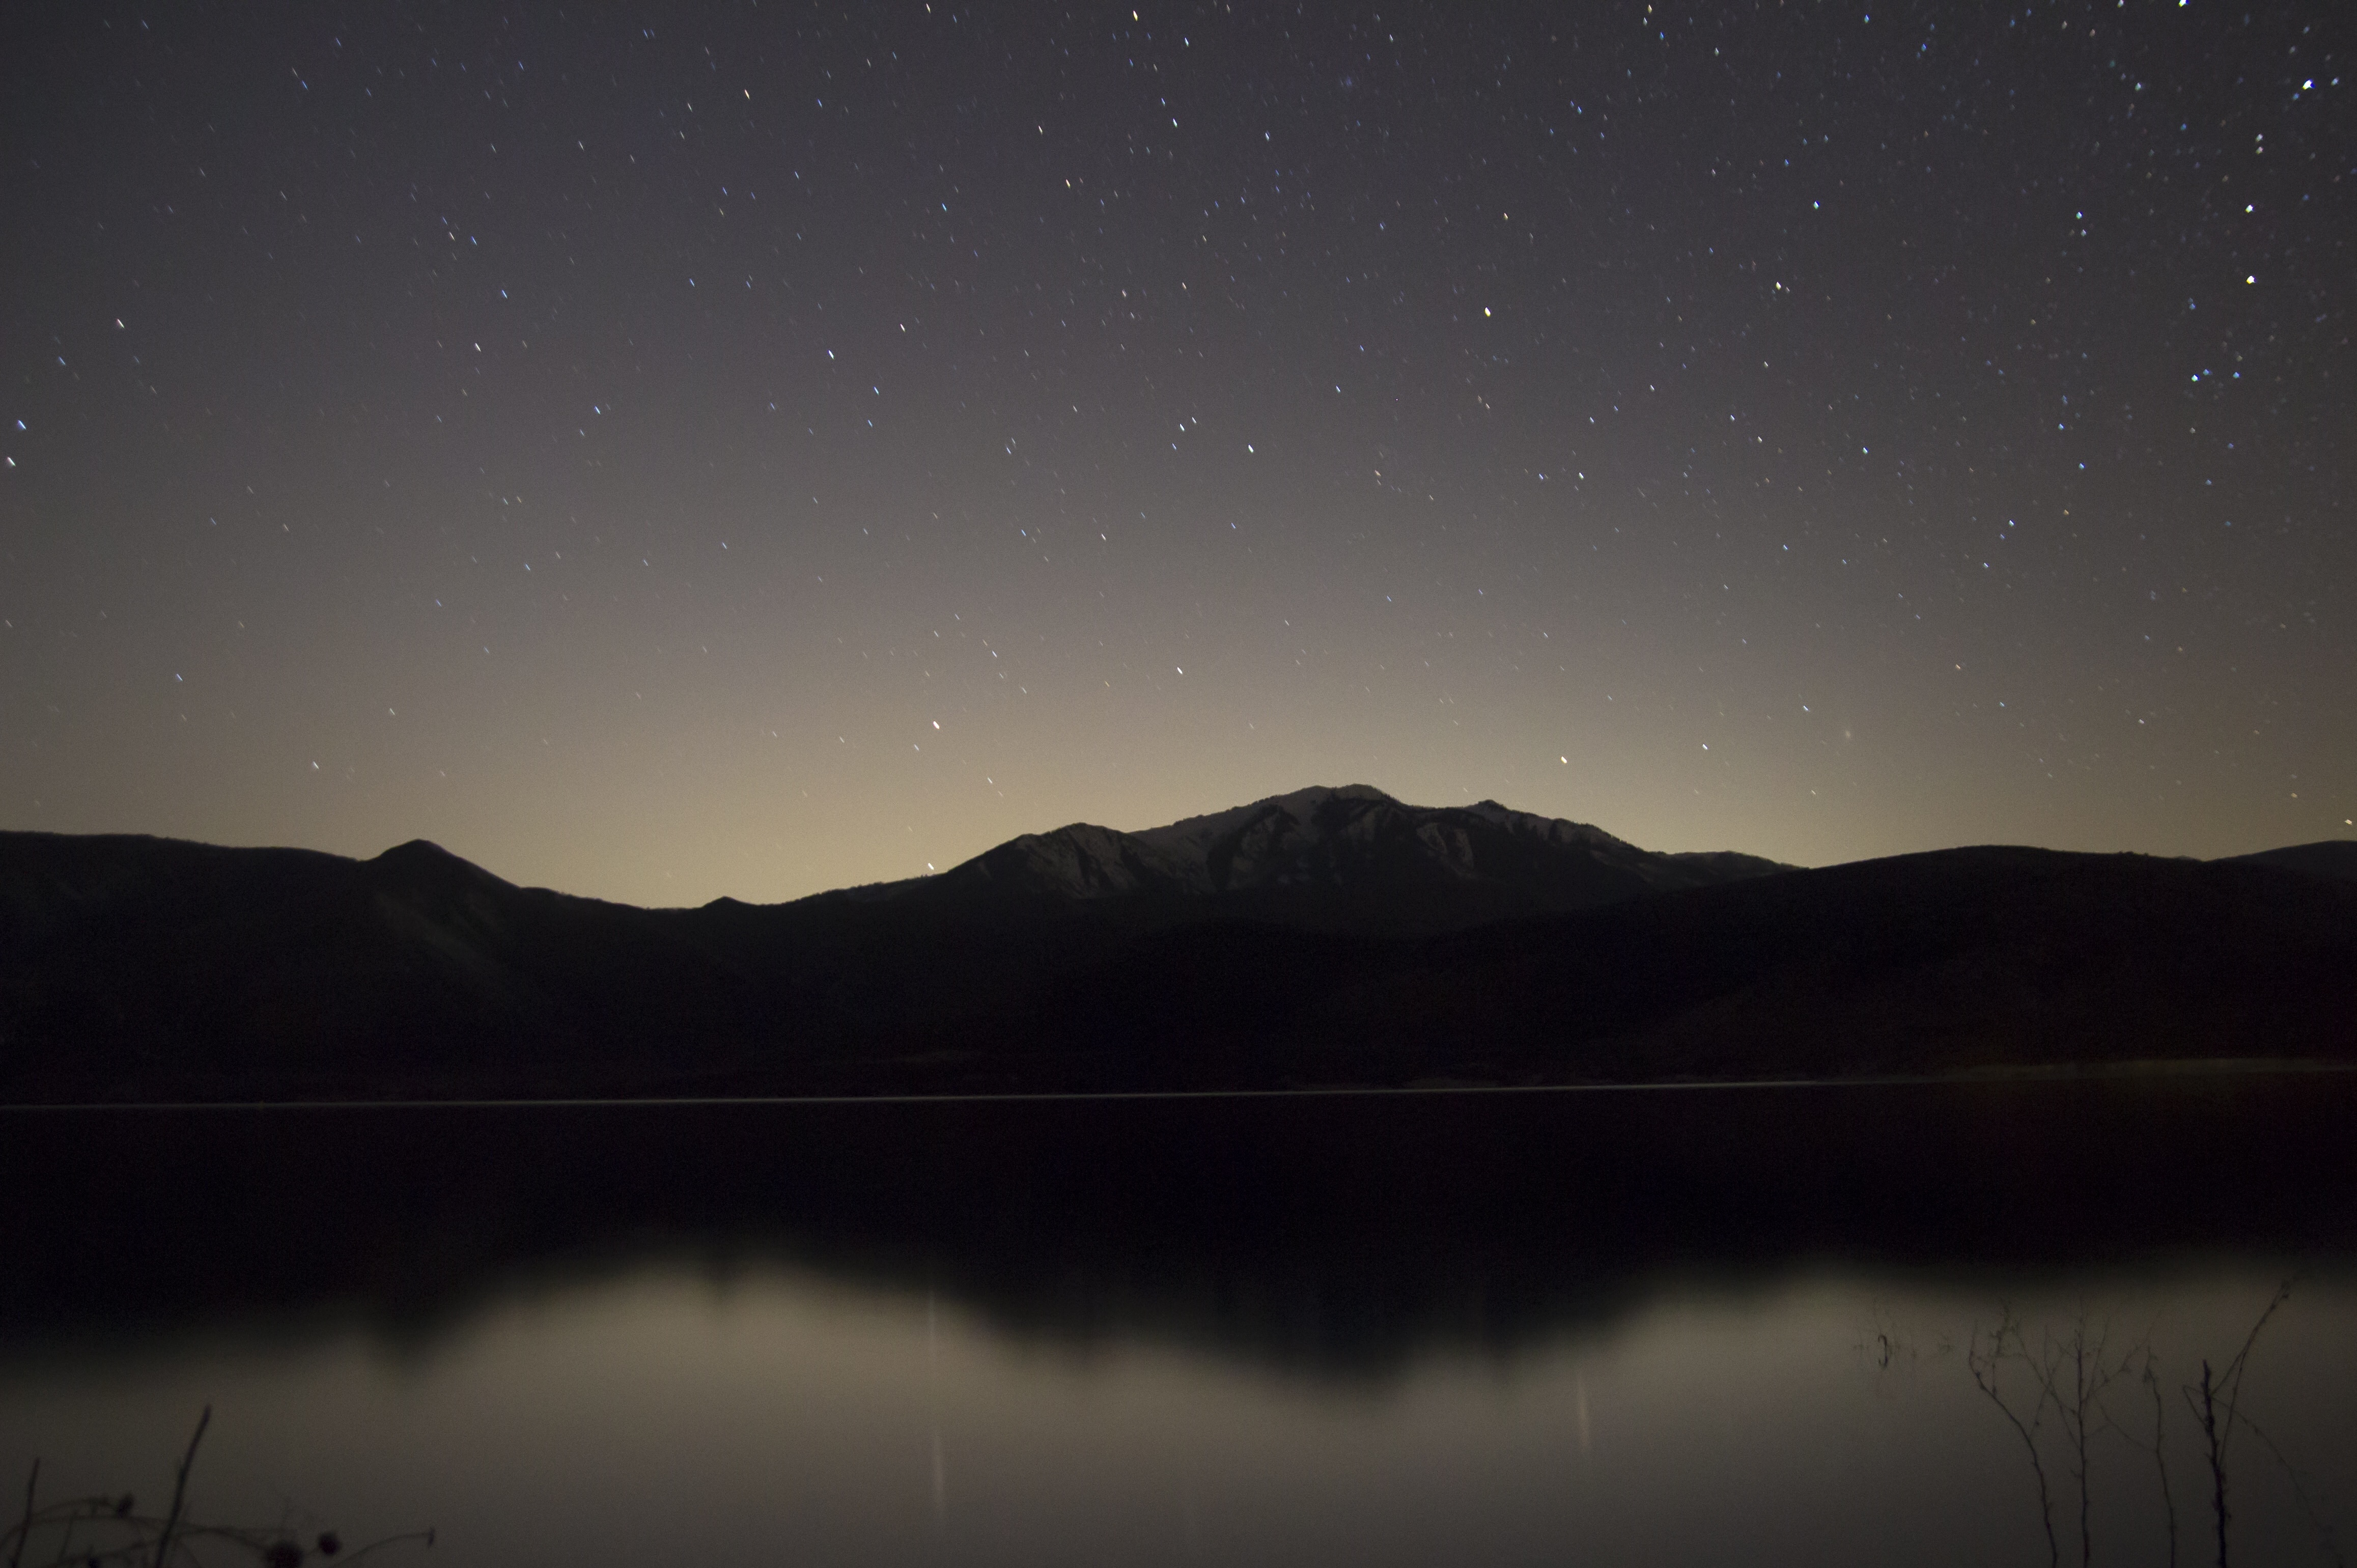
sky, night, star, dawn, atmosphere, dusk, evening, reflection, darkness, aurora, moonlight, loch, astronomical object, atmospheric phenomenon